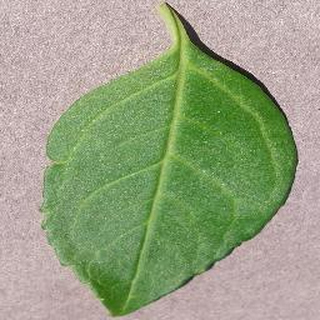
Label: healthy_cherry